Guido Ubaldo Abbatini

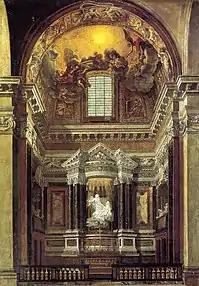
"Cornaro Chapel", 1652

Guido Ubaldo Abbatini (1600 – 1656) was an Italian painter of the Baroque period, active mainly in Rome and Usigni.